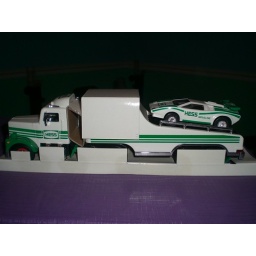
Collectible Hess Toy truck with racer car in back, in original boxes.